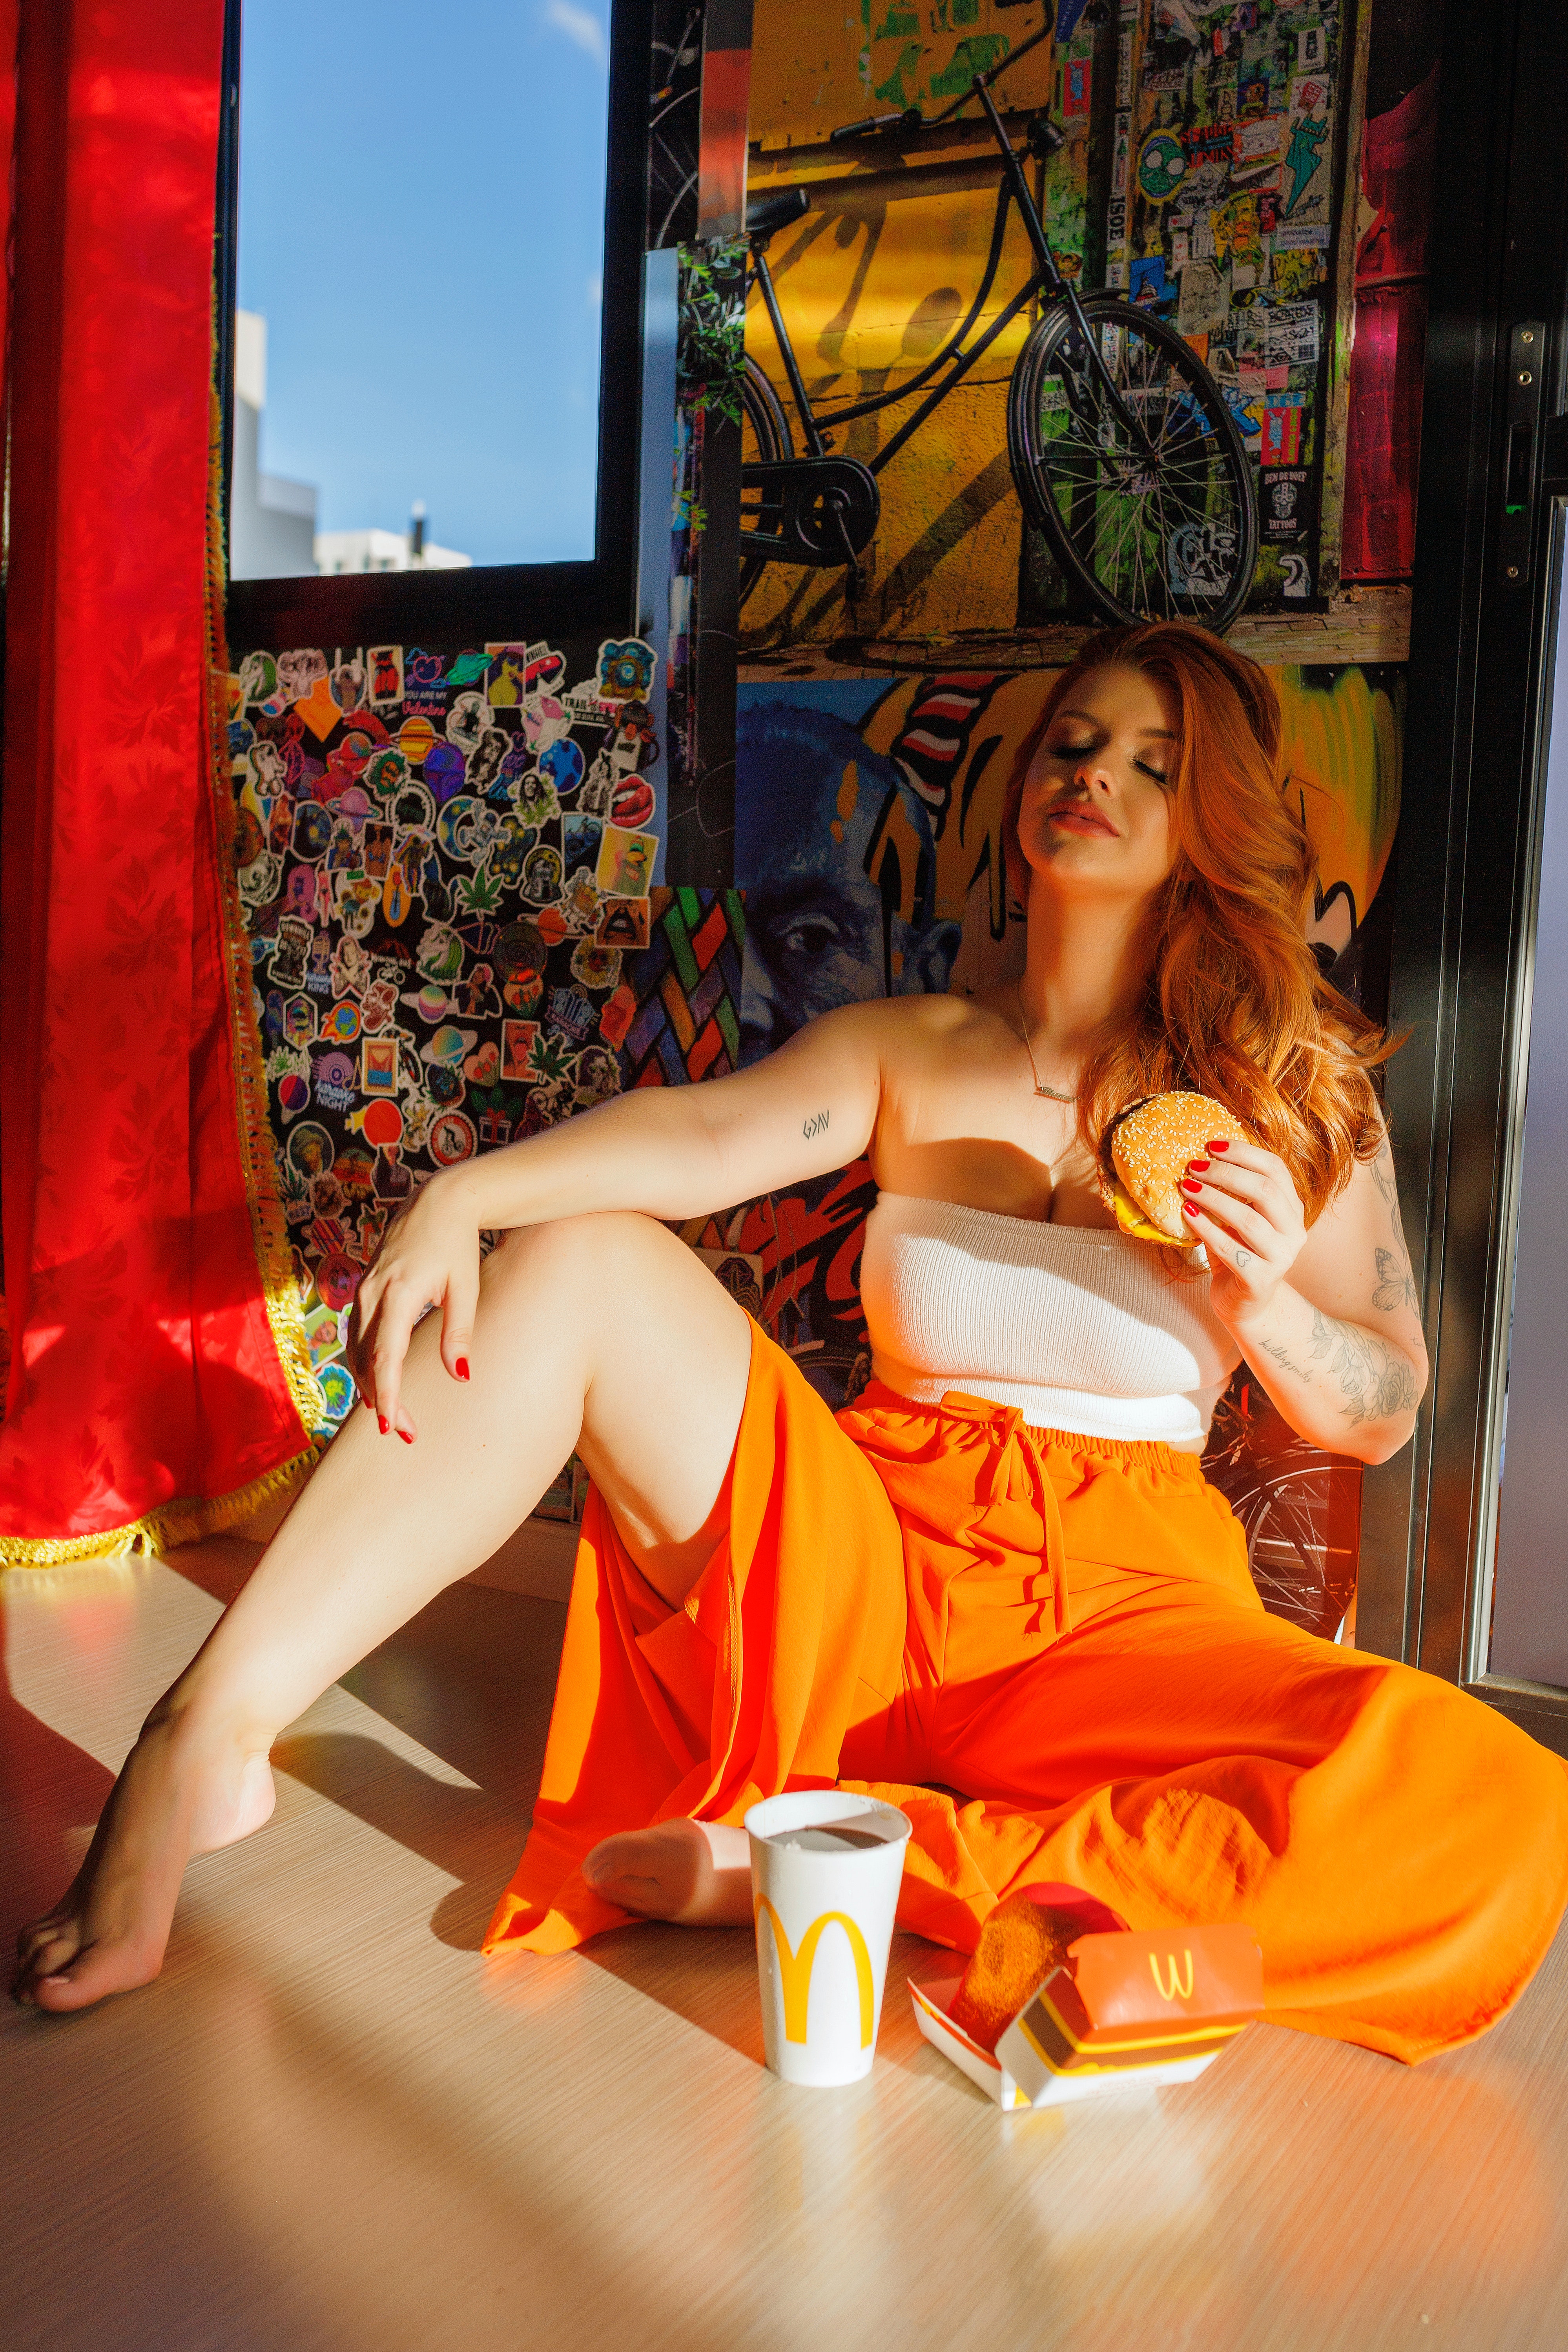
woman, leg, thigh, flash photography, fun, fashion design, knee, leisure, human leg, long hair, event, room, art, art model, sitting, sandal, abdomen, fashion model, curtain, foot, visual arts, flesh, photo shoot, fiction, fictional character, barefoot, advertising